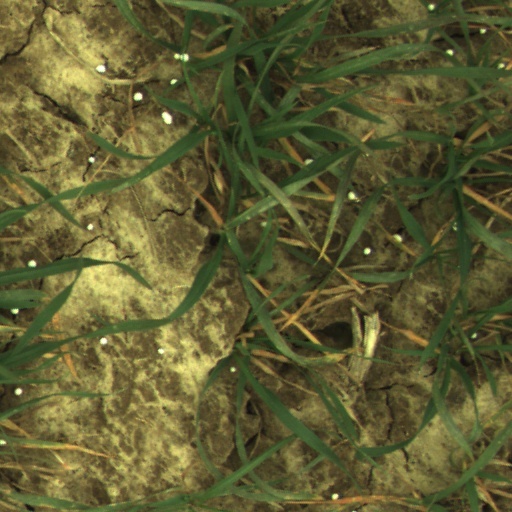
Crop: wheat